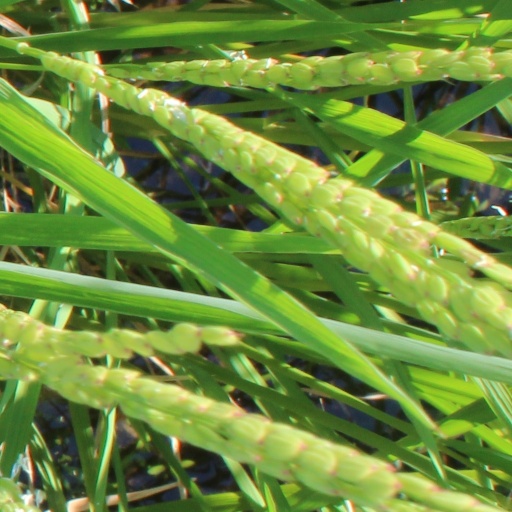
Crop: rice